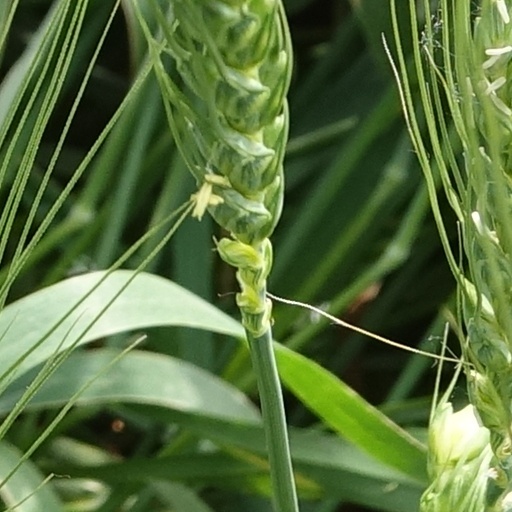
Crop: wheat